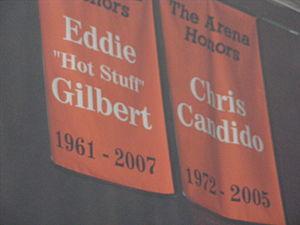
Christopher Candito plus communément appelé Chris Candido, est un catcheur américain.